OPEC

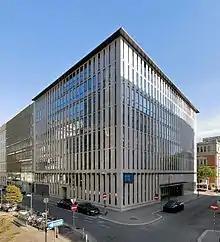
OPEC headquarters in Vienna (2009 building)

The following month, during 10–14 September 1960, the Baghdad Conference was held at the initiative of Tariki, Pérez Alfonzo, and Iraqi prime minister Abd al-Karim Qasim, whose country had skipped the 1959 congress. Government representatives from Iran, Iraq, Kuwait, Saudi Arabia and Venezuela met in Baghdad to discuss ways to increase the price of crude oil produced by their countries, and ways to respond to unilateral actions by the MOCs. Despite strong US opposition: "Together with Arab and non-Arab producers, Saudi Arabia formed the Organization of Petroleum Export Countries (OPEC) to secure the best price available from the major oil corporations." The Middle Eastern members originally called for OPEC headquarters to be in Baghdad or Beirut, but Venezuela argued for a neutral location, and so the organization chose Geneva, Switzerland. On 1 September 1965, OPEC moved to Vienna, Austria, after Switzerland declined to extend diplomatic privileges. At the time, Switzerland was attempting to reduce their foreign population and the OPEC was the first intergovernmental body to leave the country because of restrictions on foreigners. Austria was keen to attract international organizations and offered attractive terms to the OPEC.